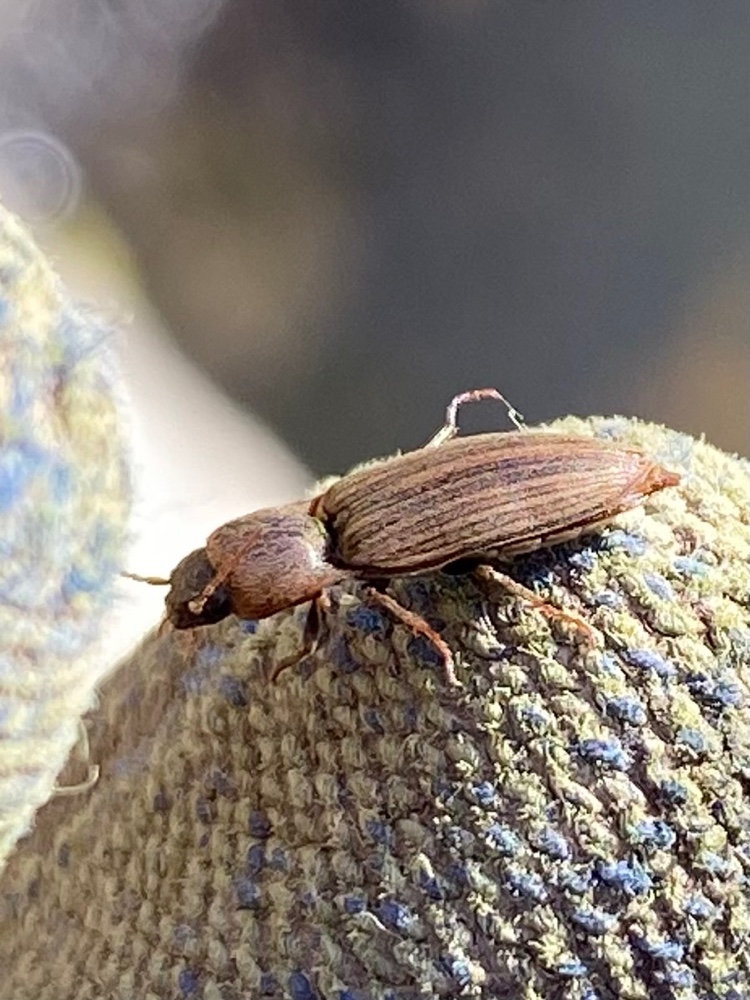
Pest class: clickbeetles_wireworms